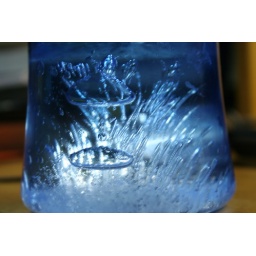
My water bottle froze very strangely in my refrigerator.